American transportation in the Siegfried Line campaign

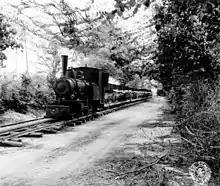
A narrow-gauge Decauville locomotive in Normandy

COMZ attempted to obtain additional supplies of tires by restoring the local French and Belgian tire industries. This was hampered by a shortage of raw materials, which had to be imported, and the transportation systems and electricity grids, which had to be restored. The first tire made from American synthetic rubber was produced by the Goodrich factory in Paris on 4 January 1945, and by the end of the month it was turning out 4,000 tires per month and the Michelin plant was making 2,000. Meanwhile, since inspections had shown that 40 percent of tire losses were due to preventable causes such as underinflation and overloading, the theater launched a media campaign in the "Stars and Stripes" newspaper and on the Armed Forces Network radio. The War Department removed the tires from unserviceable vehicles in the United States, and brokered a moratorium on industrial disputes in the synthetic rubber industry to increase production.